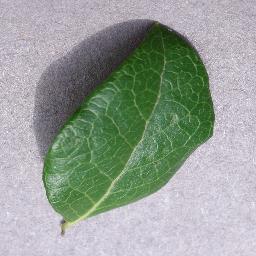
Label: Blueberry___healthy